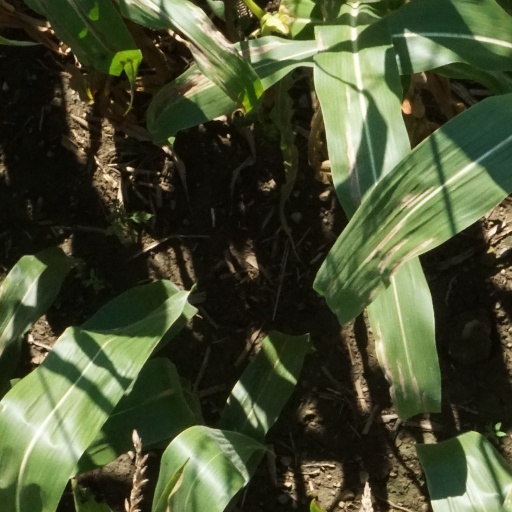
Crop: maize; corn